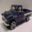
Label: pickup_truck